Saratoga campaign

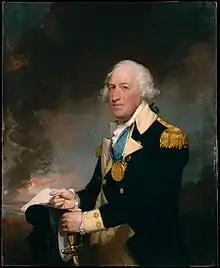
"Portrait of Horatio Gates" by Gilbert Stuart, 1794

Burgoyne's army traveled up the lake and occupied the undefended Fort Crown Point by June 30. The screening activities of Burgoyne's Indian support were highly effective at keeping the Americans from learning the details of his movements. General Arthur St. Clair, who had been left in command of Fort Ticonderoga and its surrounding defenses with a garrison of about 3,000 regulars and militia, had no idea on July 1 of the full strength of Burgoyne's army, large elements of which were then just away. St. Clair had been ordered by General Schuyler to hold out as long as possible, and had planned two avenues of retreat.